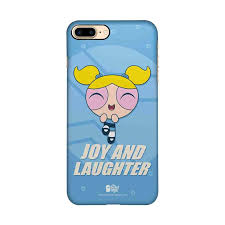
Portrait style: Cartoon Portrait